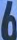
Number: 6